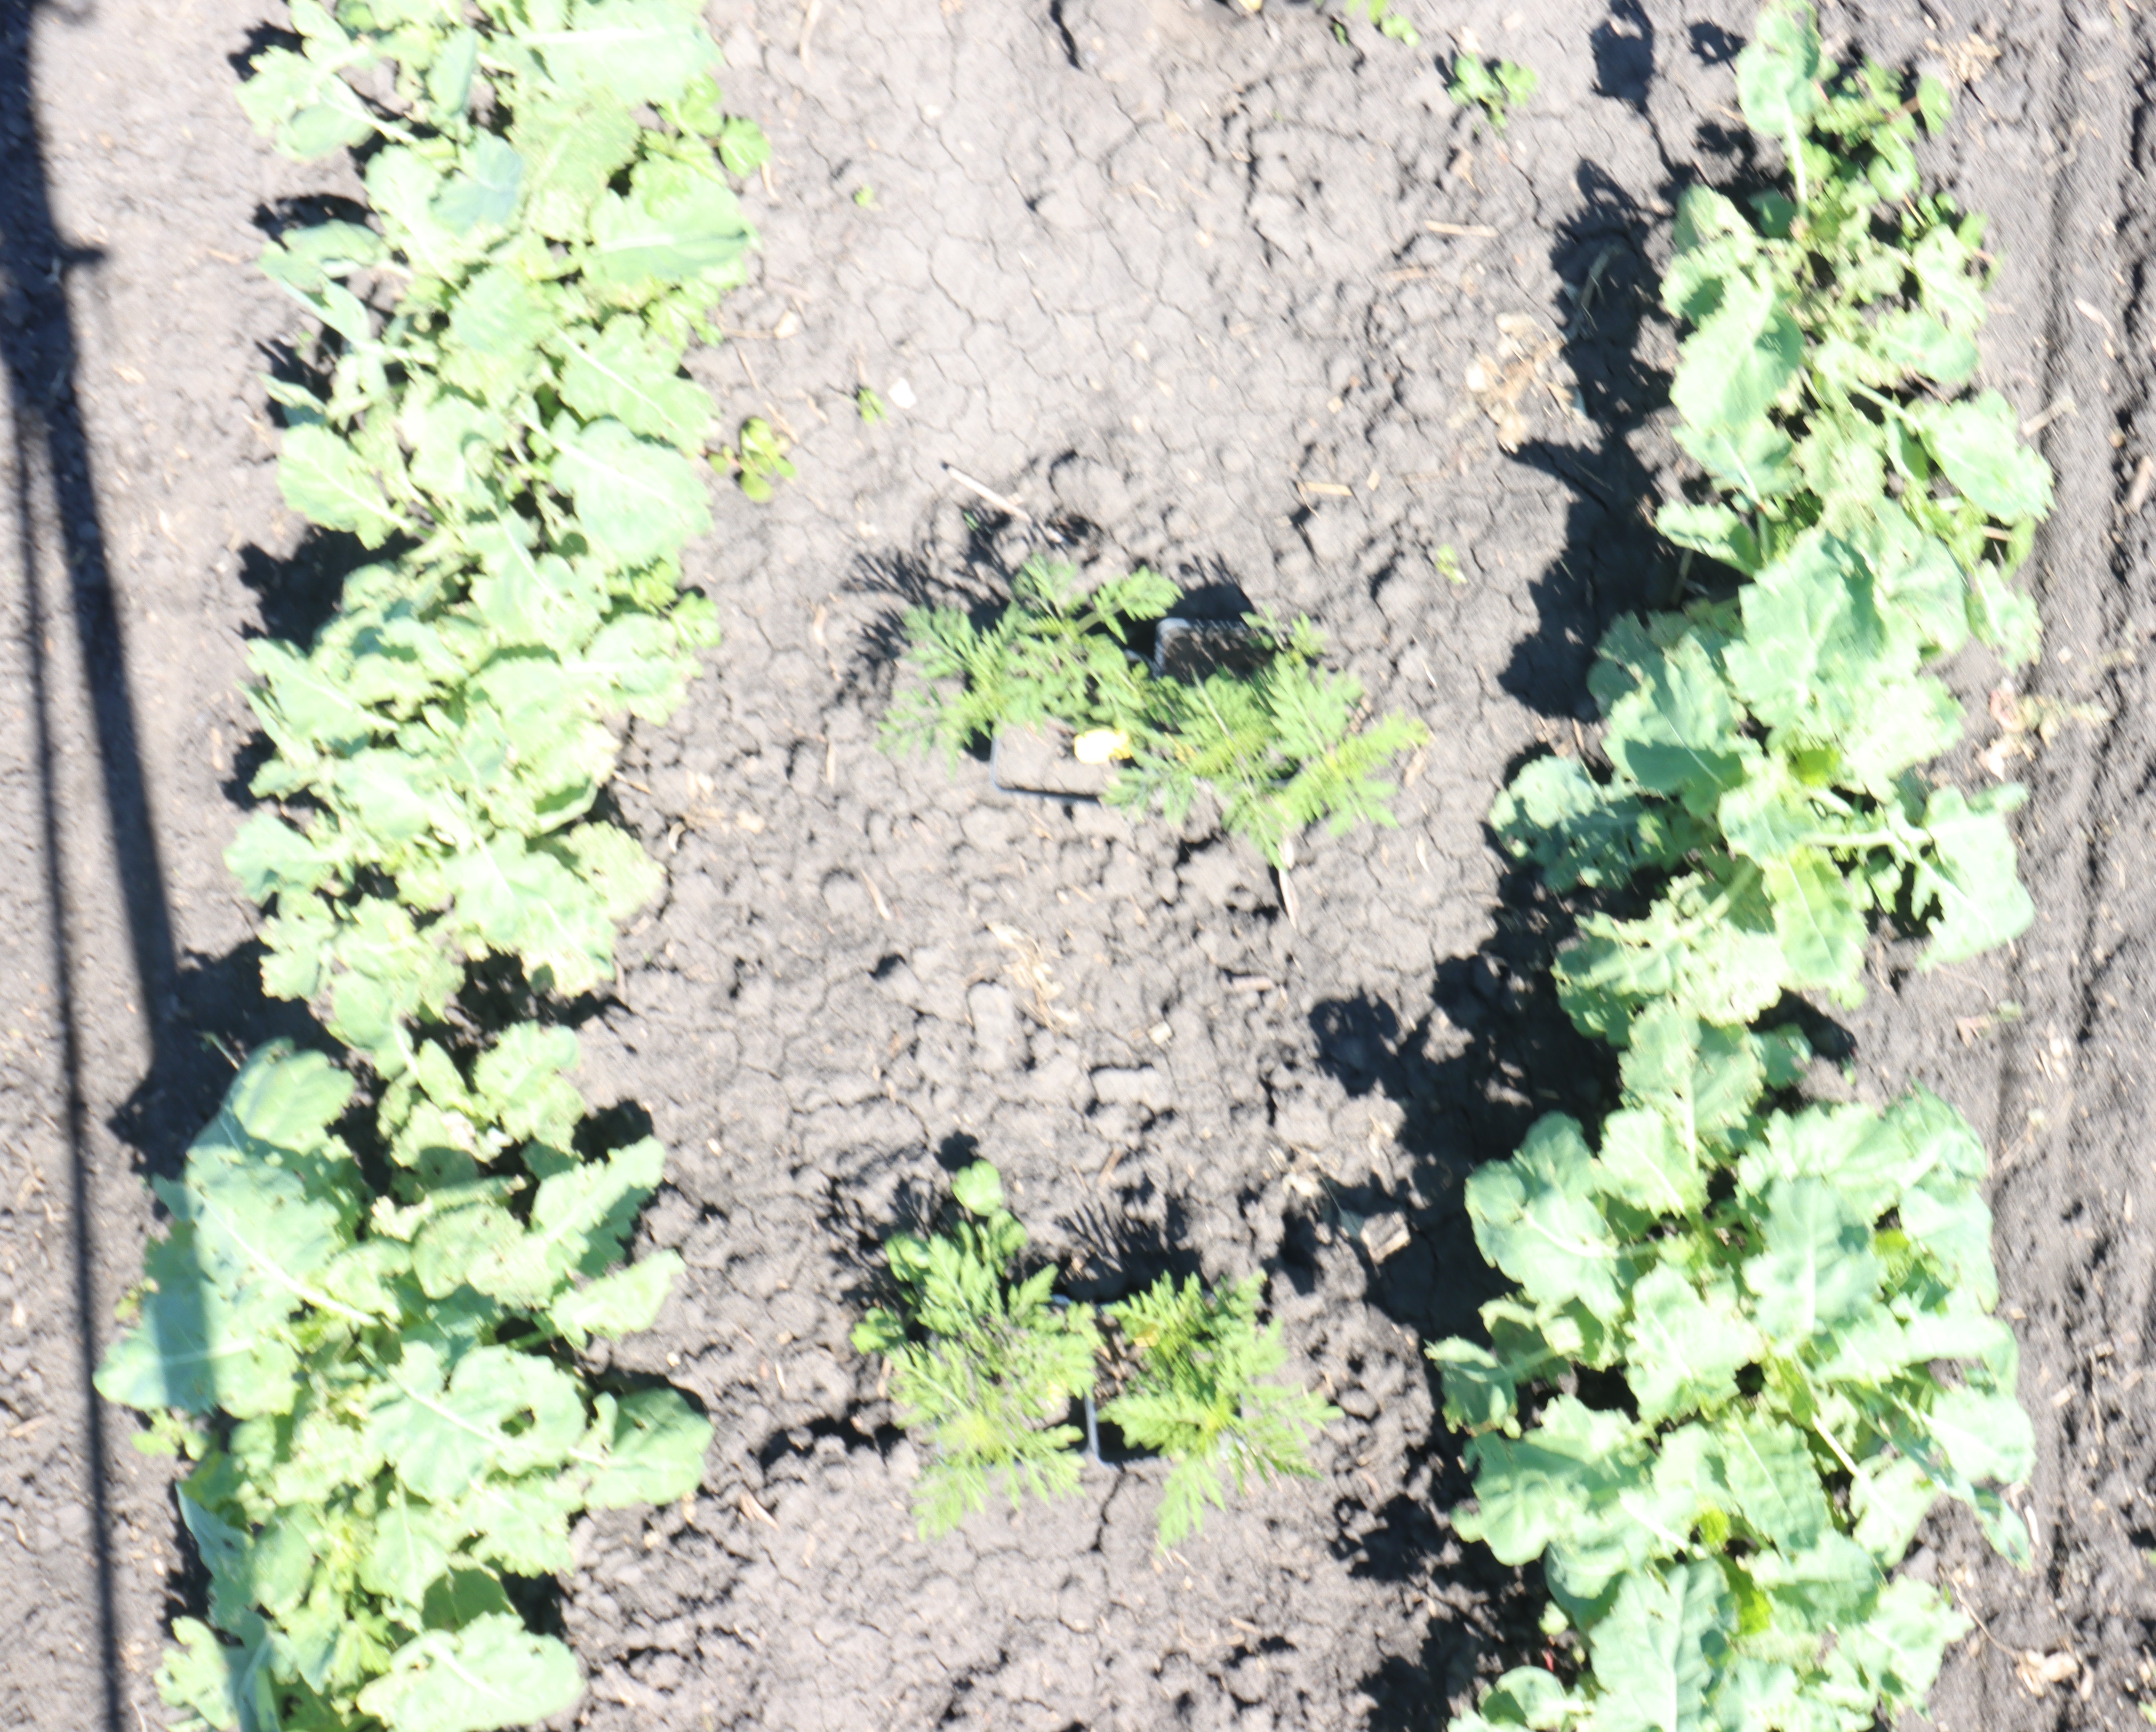
Crop: Canola
Objects: Canola, Canola, Canola, Canola, Canola, Canola, Ragweed, Ragweed, Ragweed, Ragweed